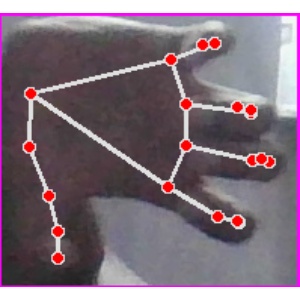
अक्षर: त